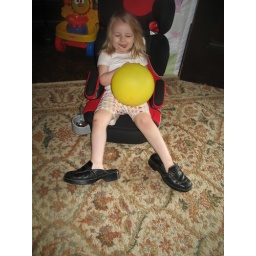
hanging in the new car seat with mama's shoes